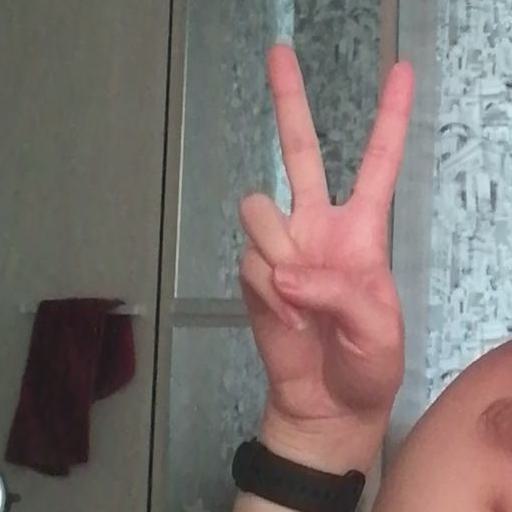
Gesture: peace